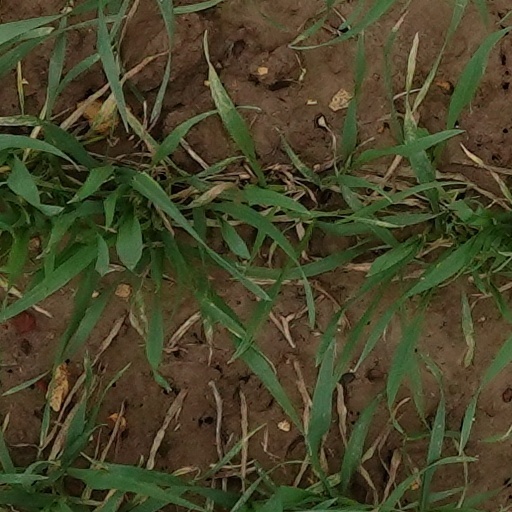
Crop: wheat